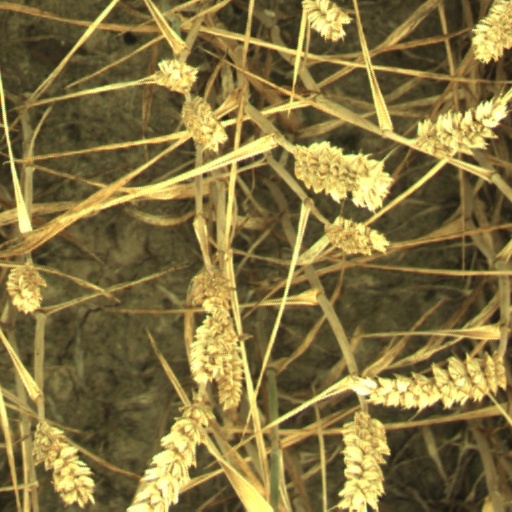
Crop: wheat